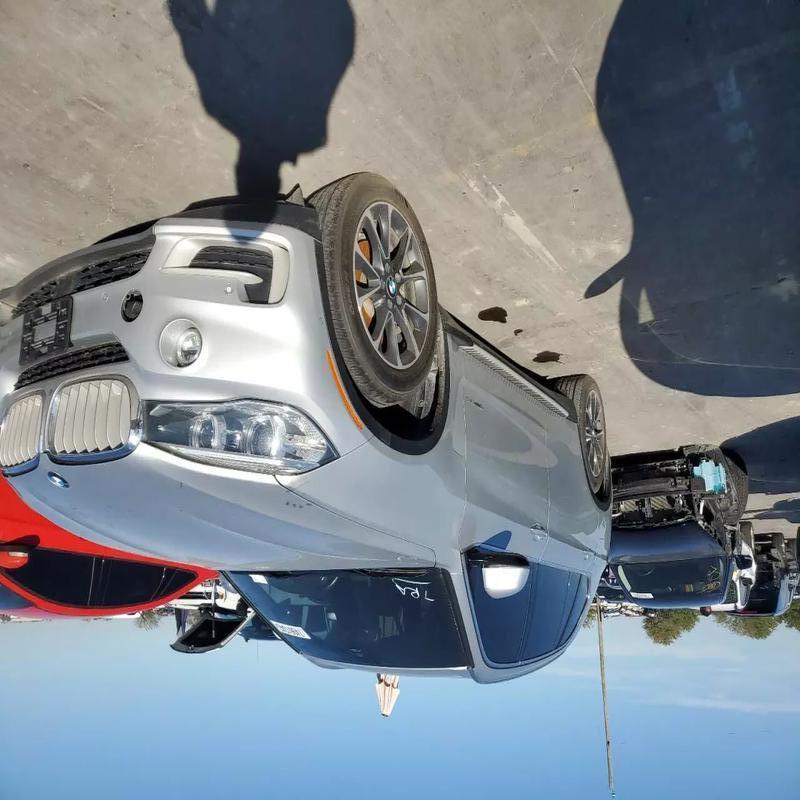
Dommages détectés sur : plaque d'immatriculation avant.
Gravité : majeur